Seals of the Nguyễn dynasty

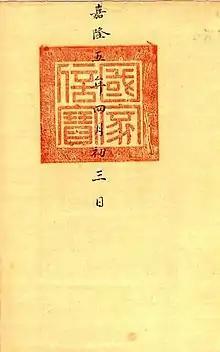
An impression of the Quốc gia tín bảo (國家信寶) seal on a document dated to the Gia Long period.

After becoming Emperor in 1802 with the establishment of the Nguyễn dynasty, Emperor Gia Long decided to continue using the "Đại Việt quốc Nguyễn Chúa vĩnh trấn chi bảo" seal. It was carefully kept in a box out of sight and, unlike the other imperial seals, kept in the Trung Hoà Palace, the sovereign's personal residence located in the Purple Forbidden City. The imperial seal was not presented to court until the enthronement of a new sovereign.